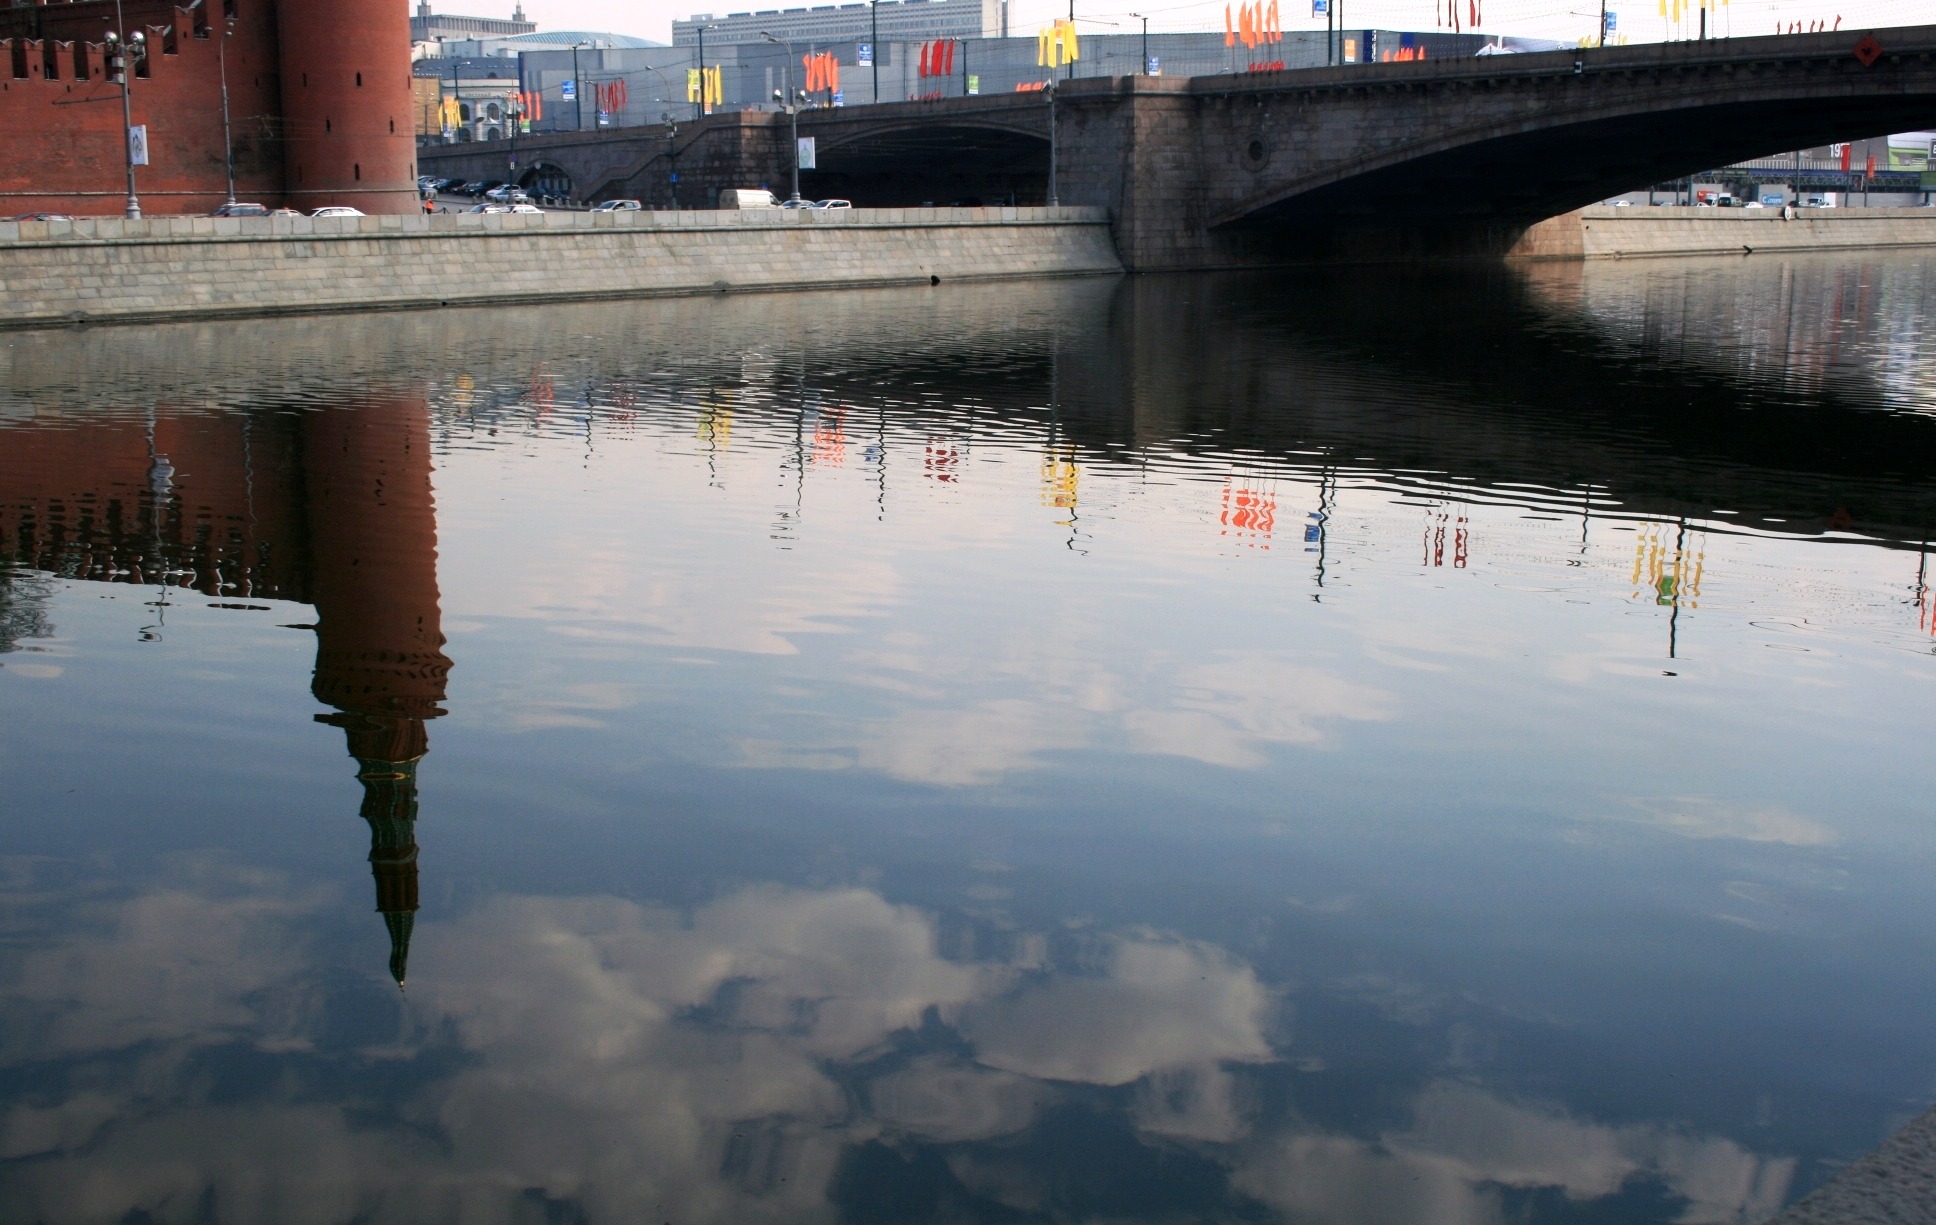
sea, water, bridge, morning, river, reflection, vehicle, reservoir, waterway, blue sky, flags, moscow, russia, day time, kremlin wall, arsenal tower, terracotta color